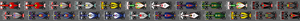
Le Grand Prix automobile d'Italie 2010, disputé sur l'Autodromo Nazionale di Monza le 12 septembre 2010, est la soixante-et-unième édition du Grand Prix, la 834ᵉ course du championnat du monde de Formule 1 courue depuis 1950 et la quatorzième manche du championnat 2010.